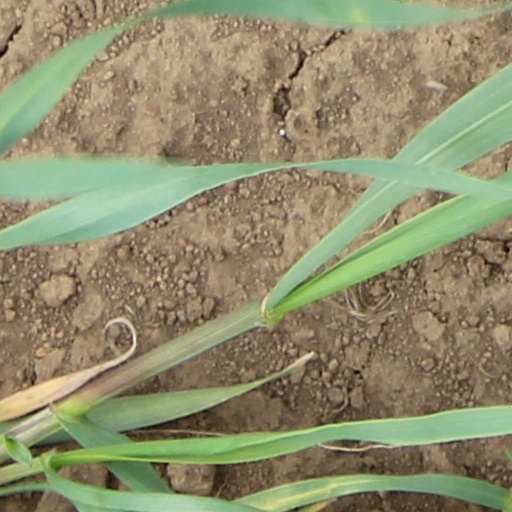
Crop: wheat